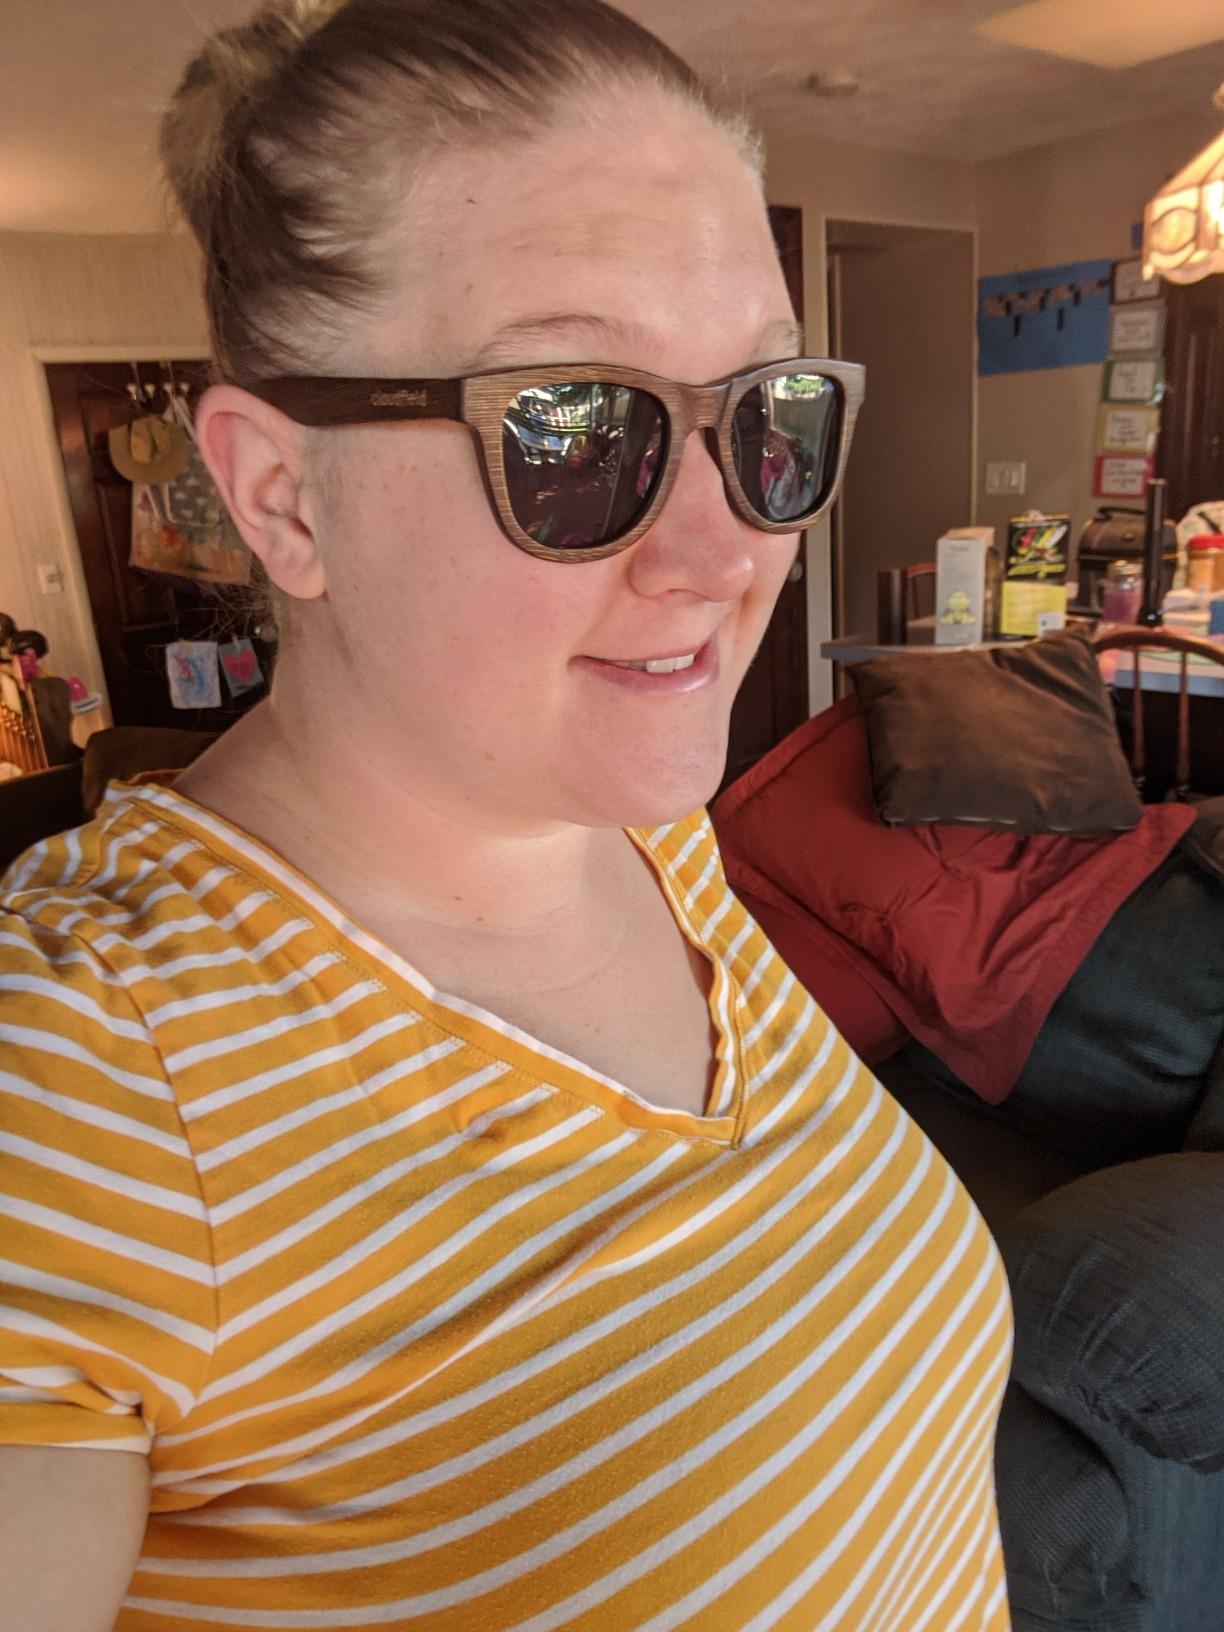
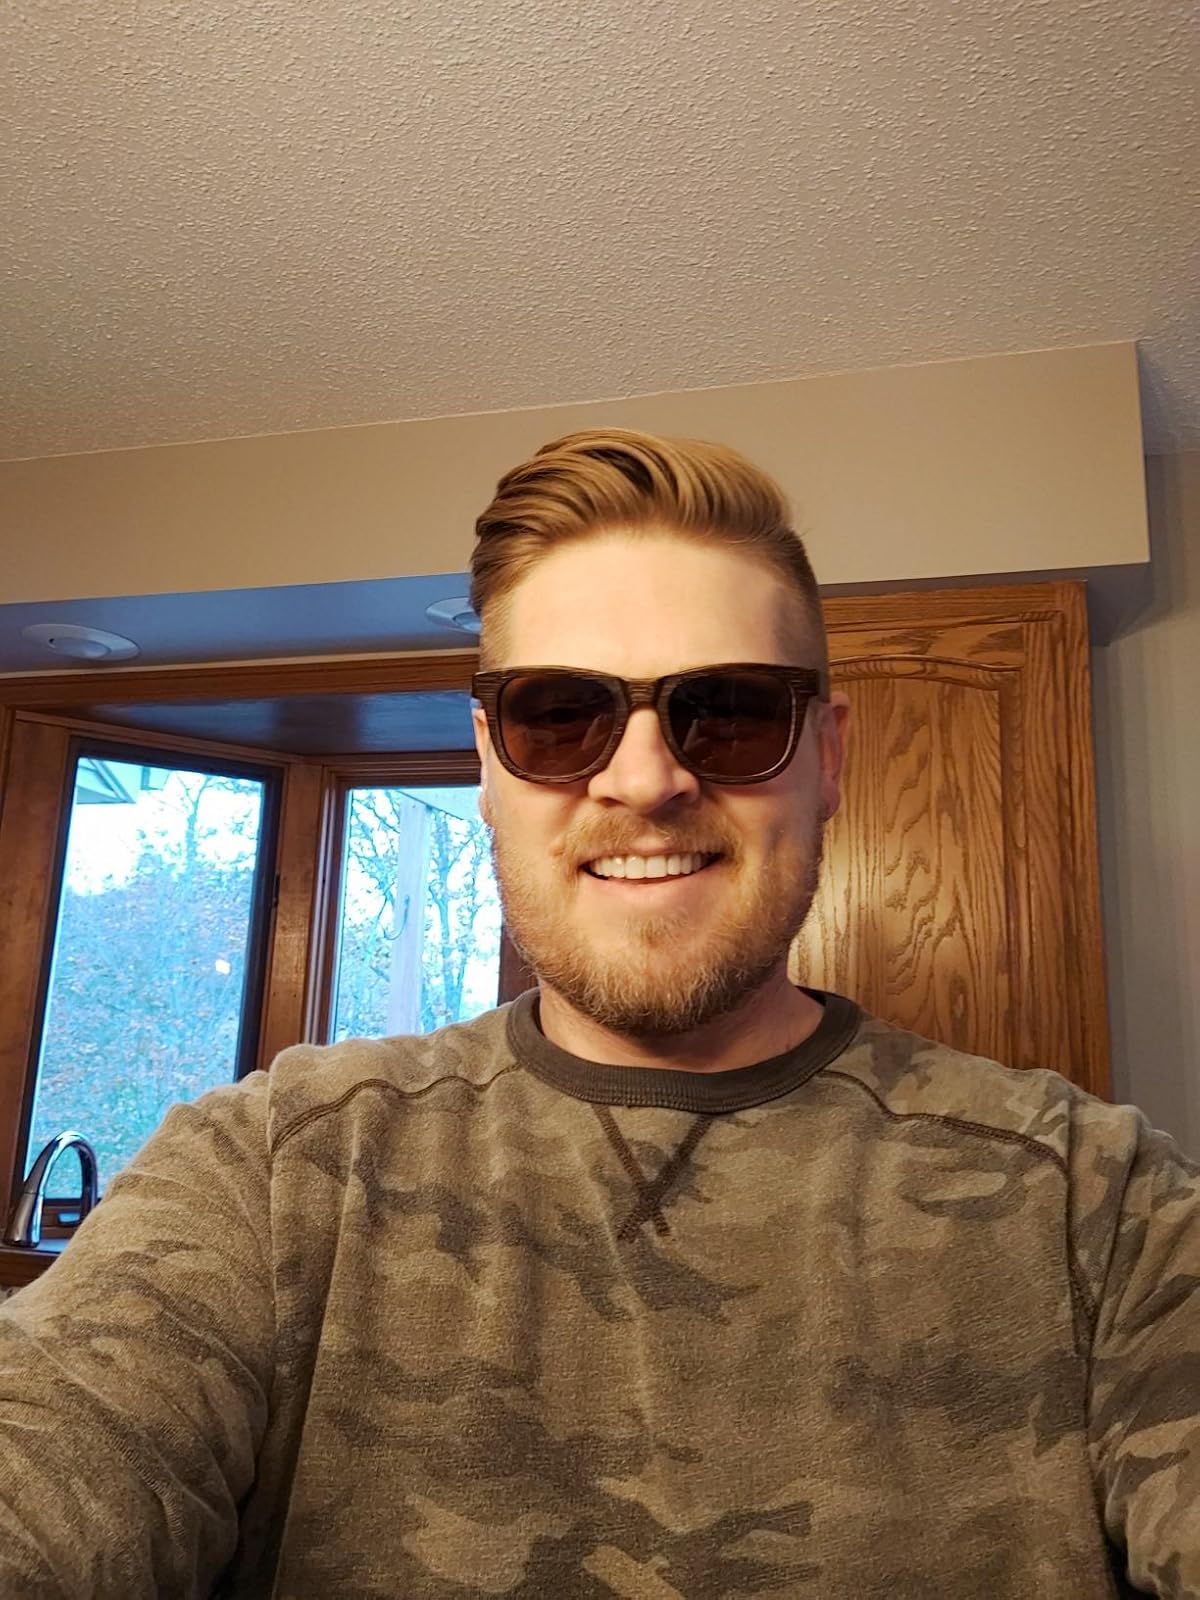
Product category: accessories_sunglasses
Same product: yes